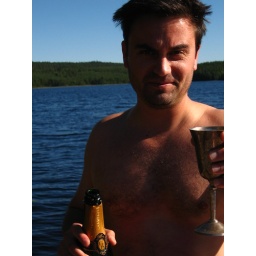
trip to the island in the lake to drink Champagne and (gulp) sign divorce papers. Sigh.